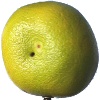
Label: pomelo_sweetie